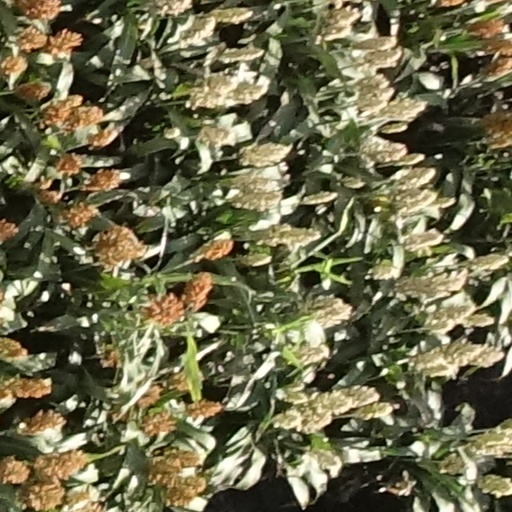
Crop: sorghum